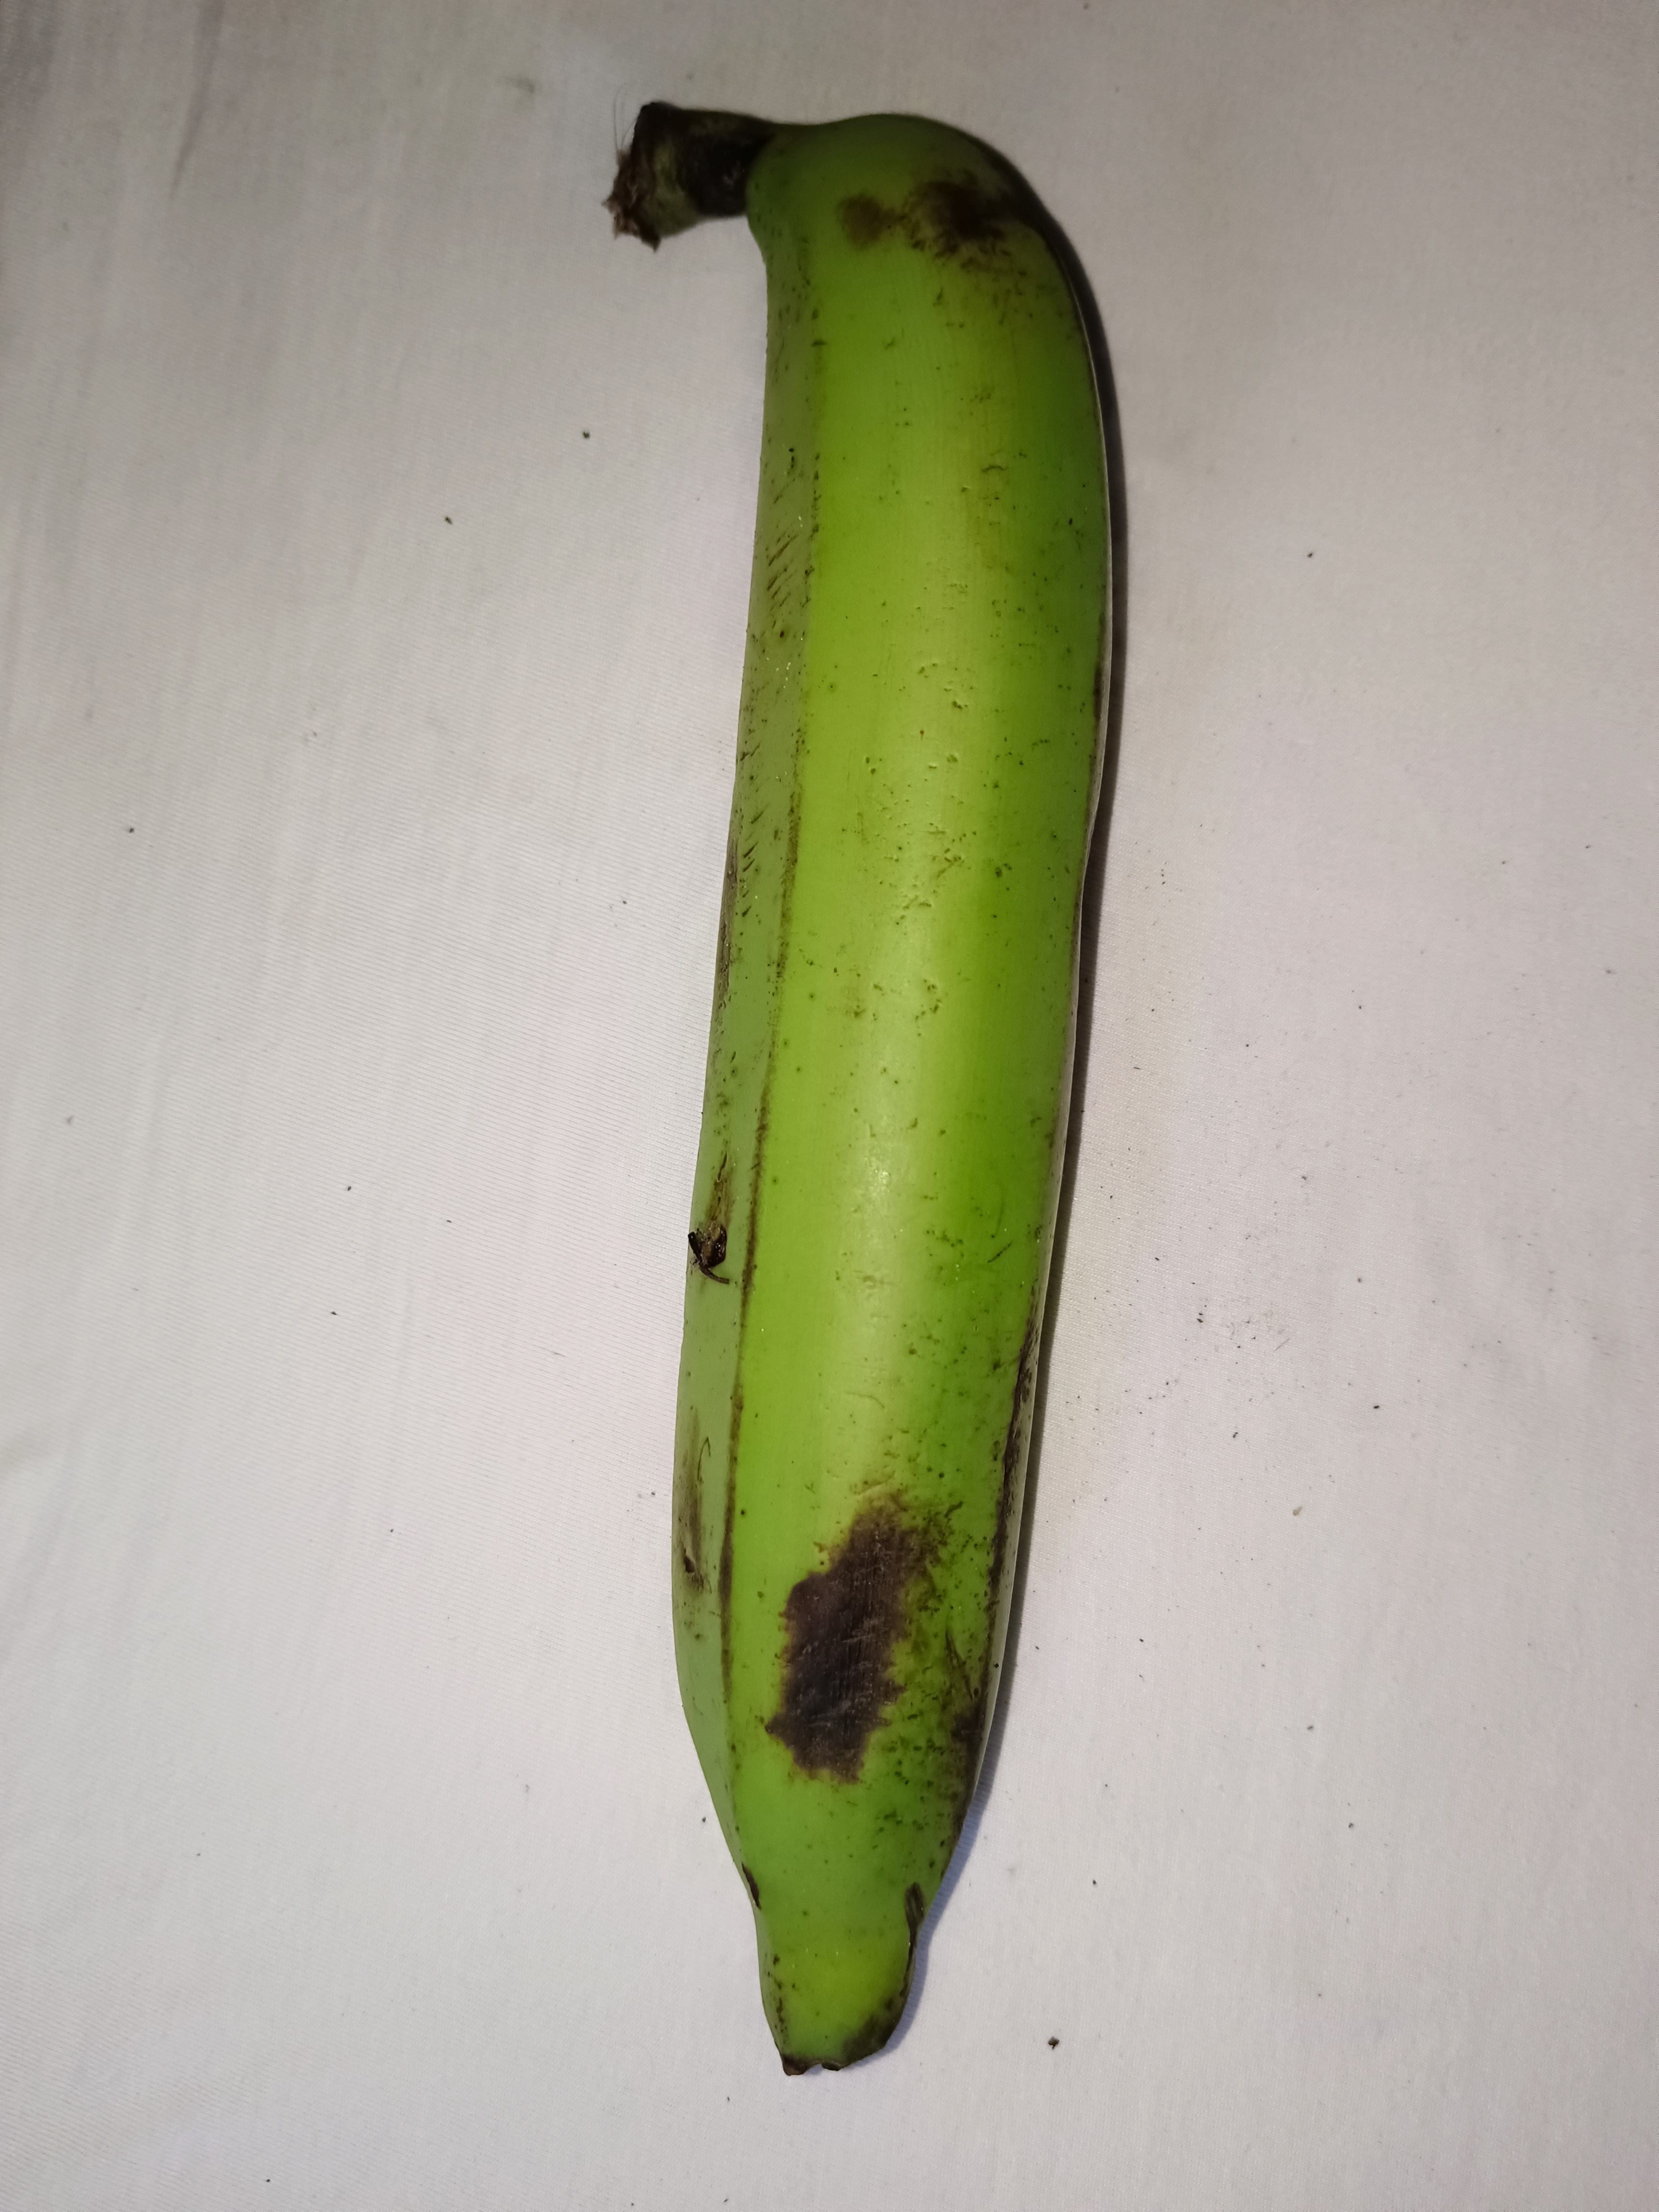
Banana variety: Shagor